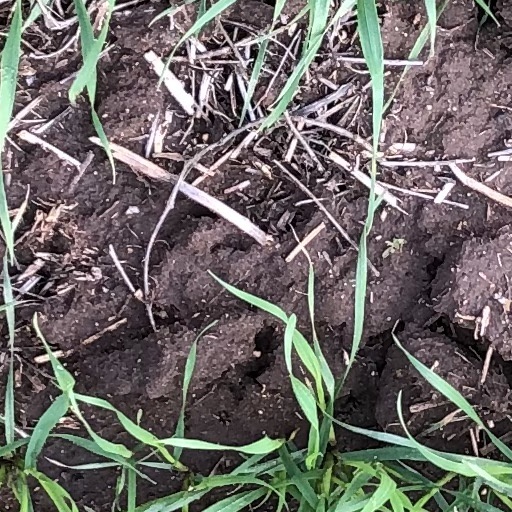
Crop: wheat